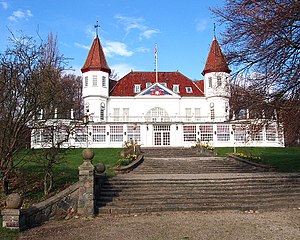
Eggert Achen
Varna Palæet
Varna Palæet er en skovrestaurant i Marselisborg Skov syd for Århus. Den er er opført 1908-1909 i forbindelse med Landsudstillingen i Århus i 1909. Den er tegnet af arkitekten Eggert C. Achen (1853-1913). da:Varnapalæet
Eggert Christoffer Achen var en dansk arkitekt, bror til Georg Achen.